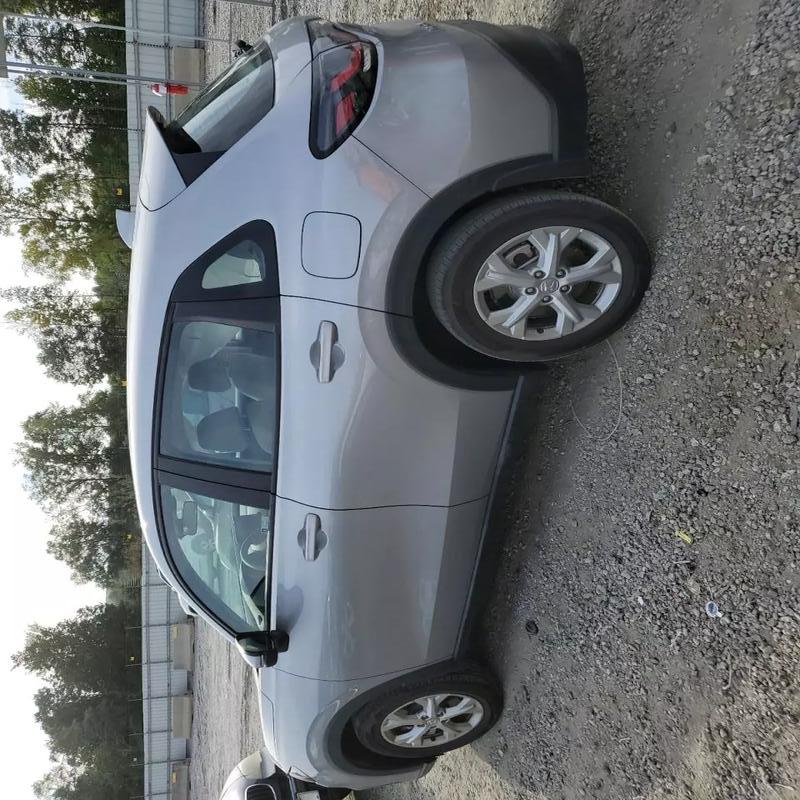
Aucun dommage détecté.
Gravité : aucun